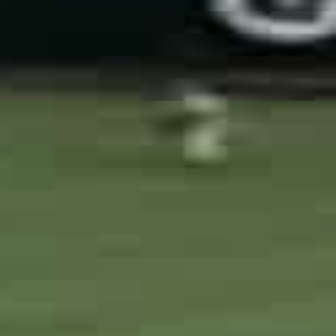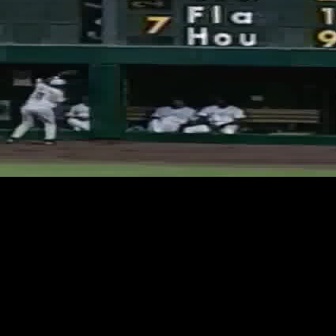
  Please identify the target specified by the bounding box [137,73,234,171] in the first image and locate it in the second image. Return the coordinates in [x_min,y_min,x_max,y_max] format.
Answer: [3,69,78,144]